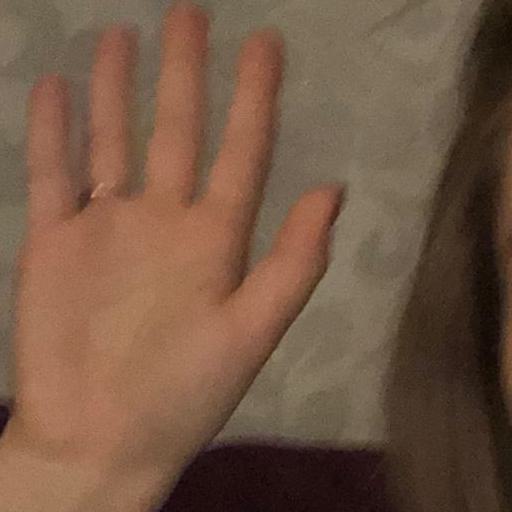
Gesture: palm